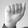
ASL letter: A